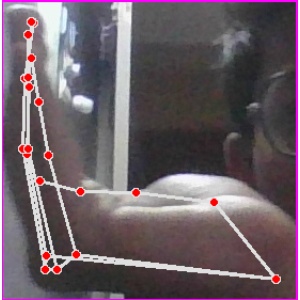
अक्षर: स